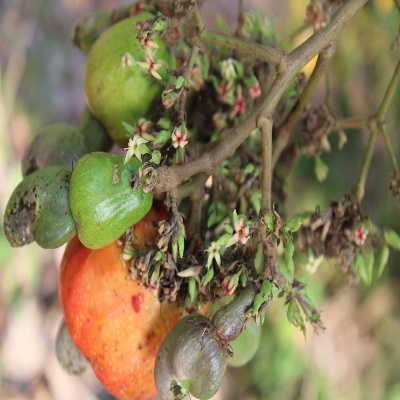
Crop: Cashew
Condition: healthy